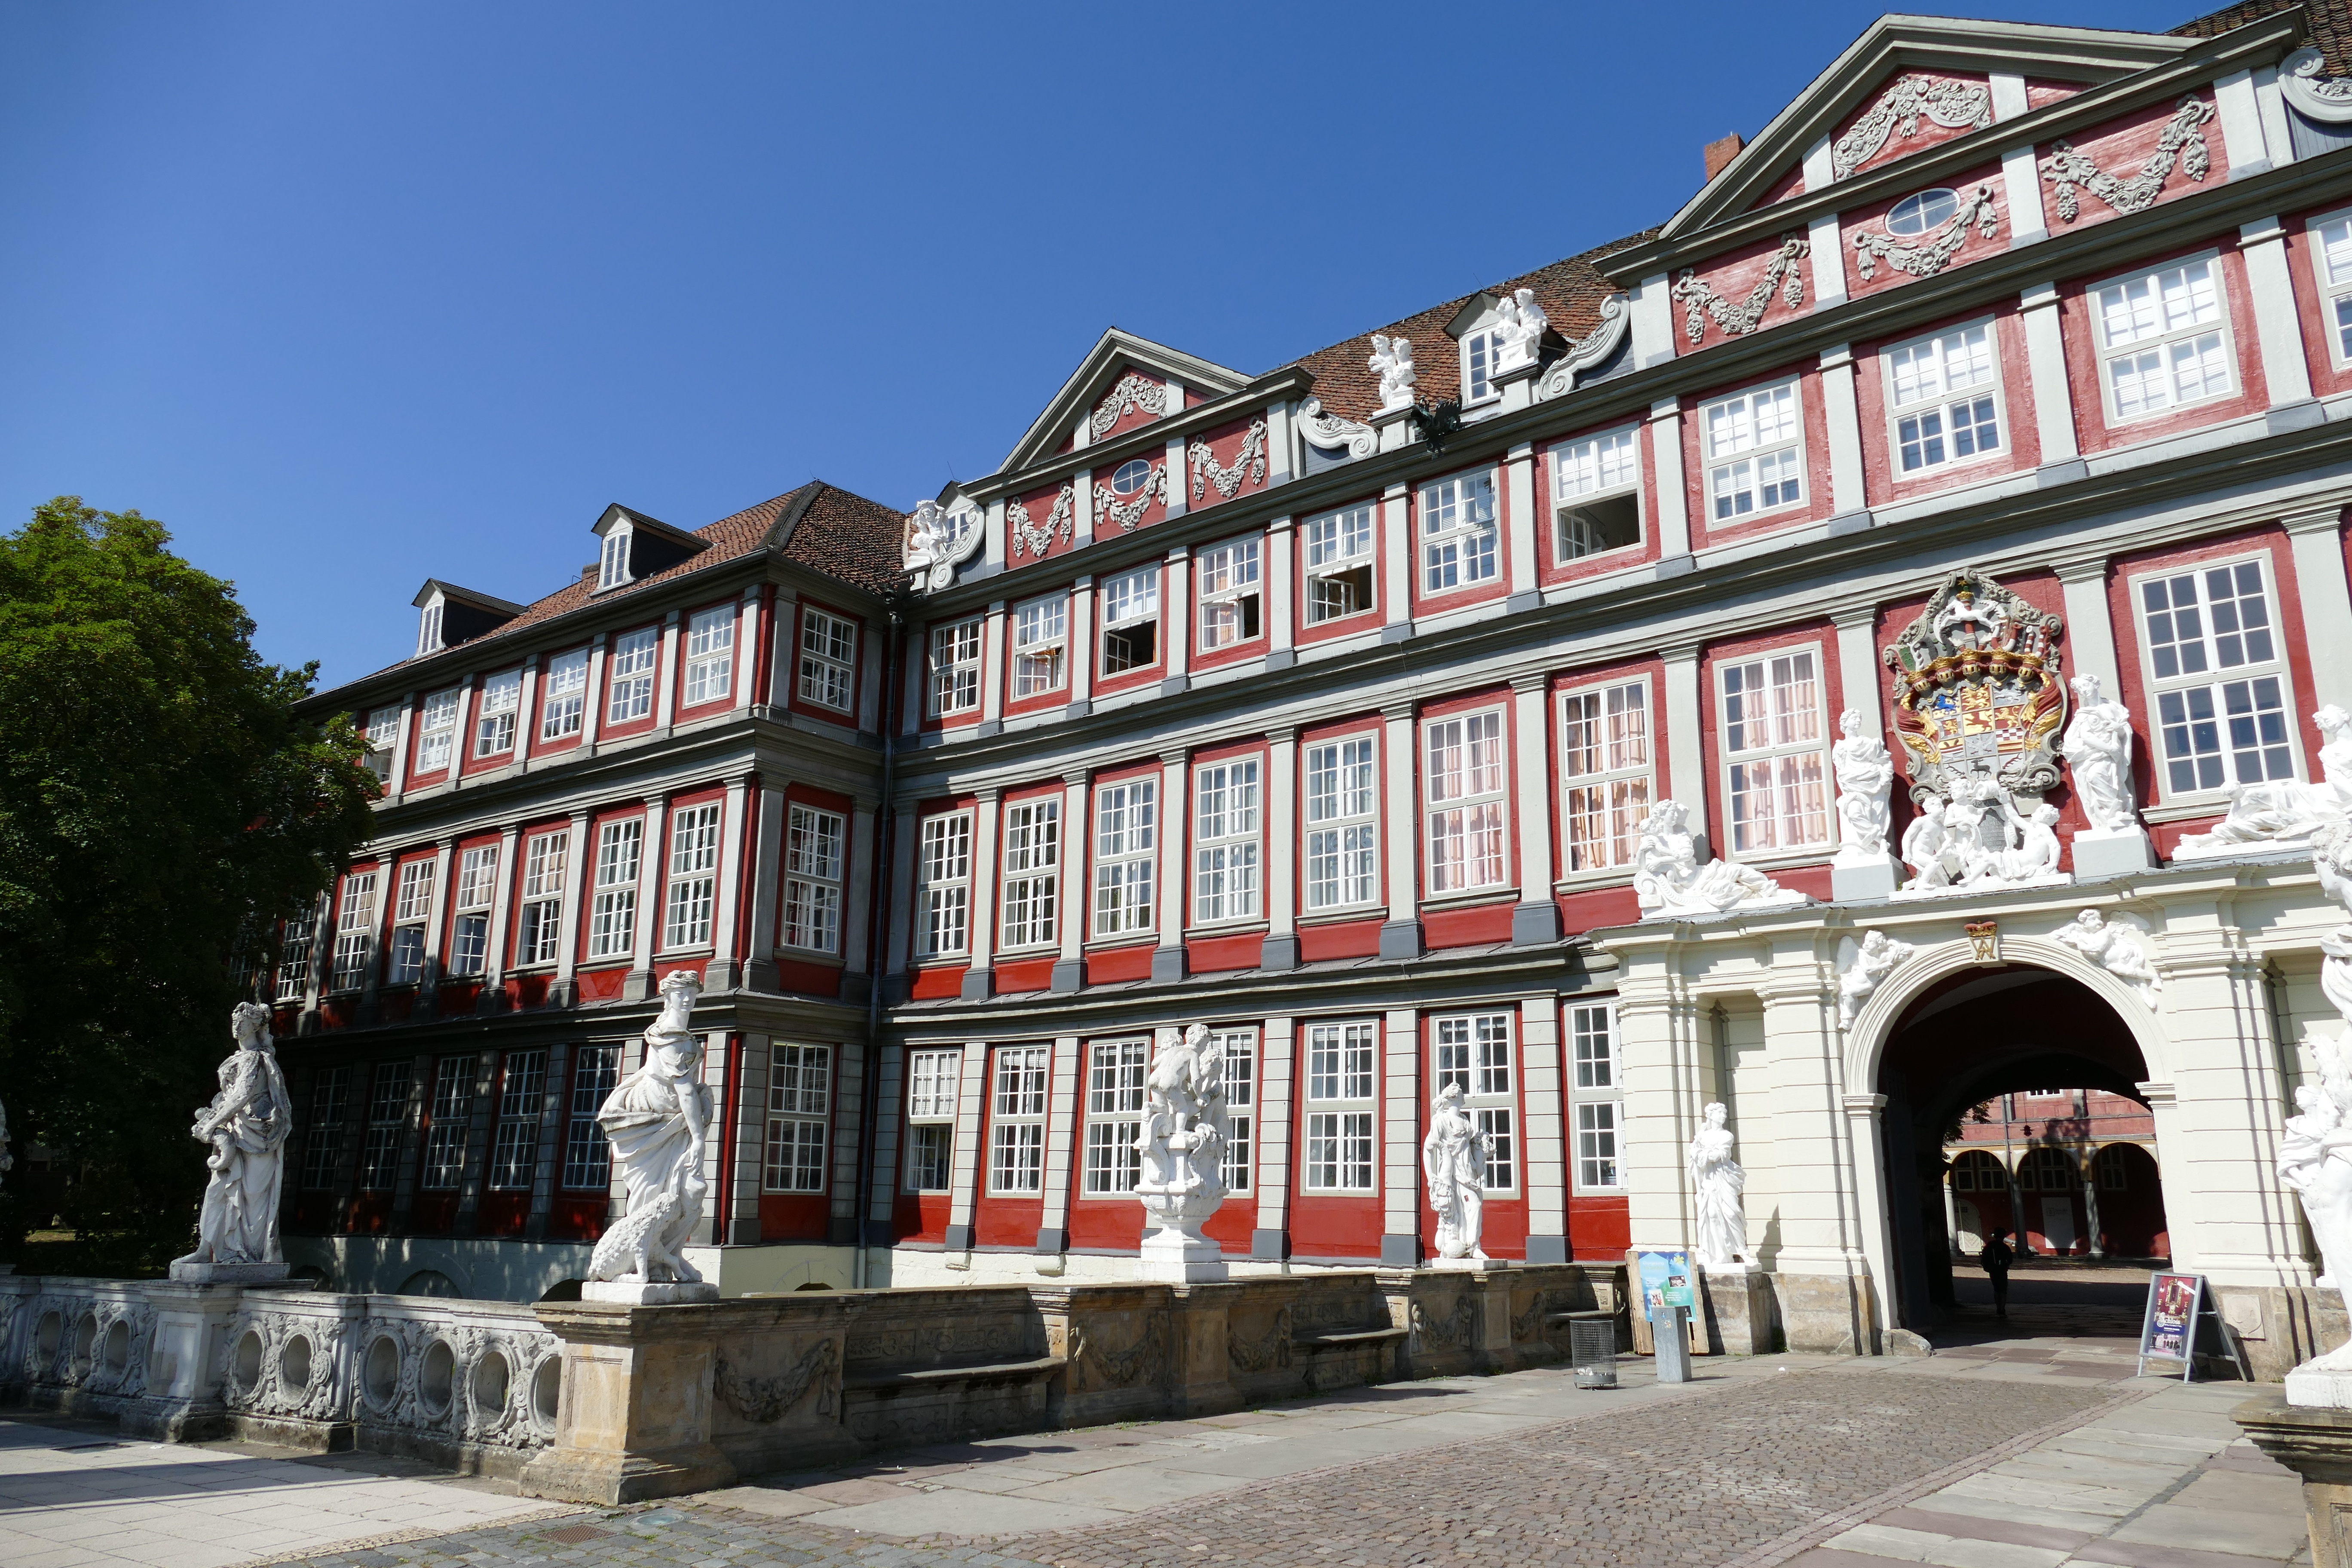
architecture, bridge, town, building, city, downtown, plaza, castle, facade, property, fig, old town, sculpture, statues, germany, town square, estate, input, historically, portal, neighbourhood, lower saxony, stone figures, wolfenb ttel, residential area, human settlement